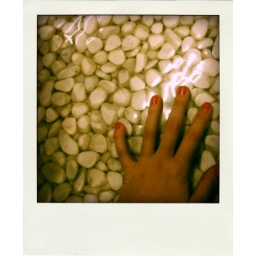
A strange table in my office